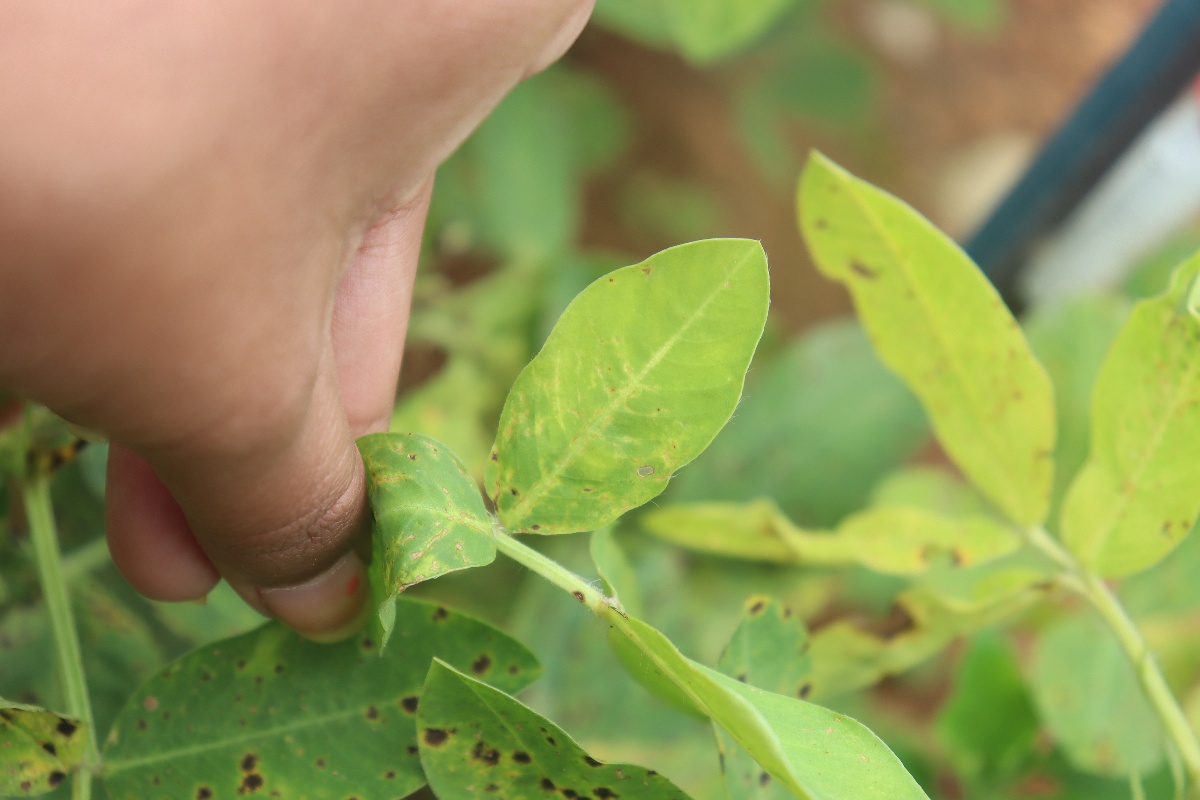
Label: late leaf spot